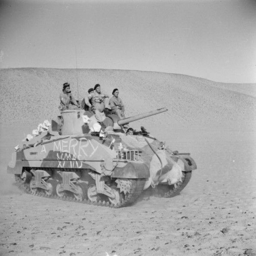
a tank with a greeting painted on its hull .